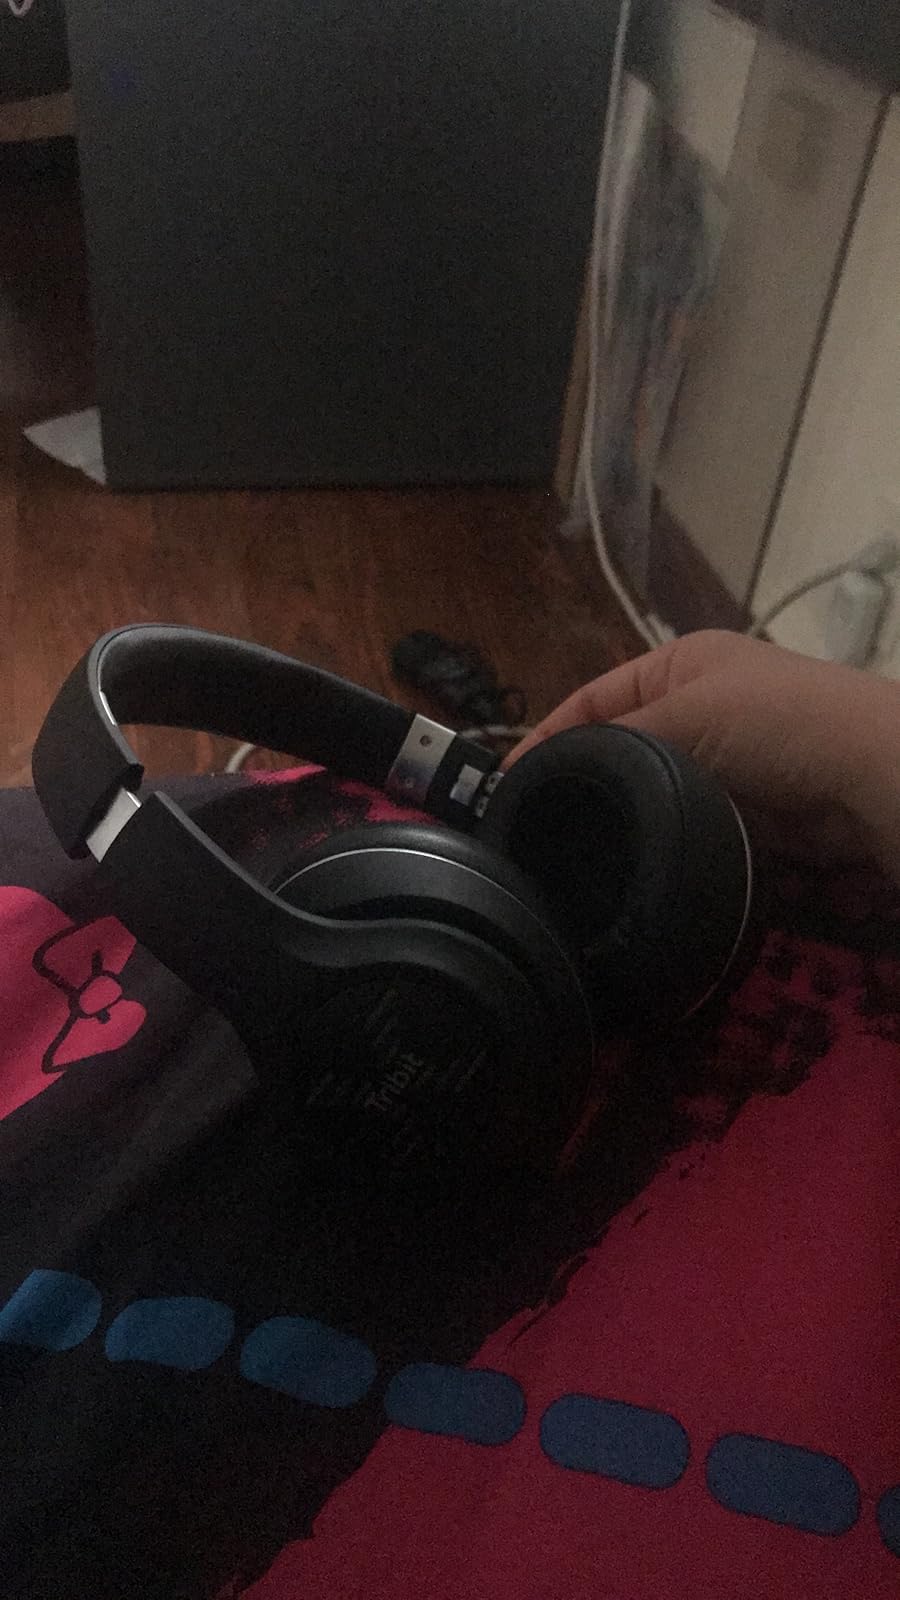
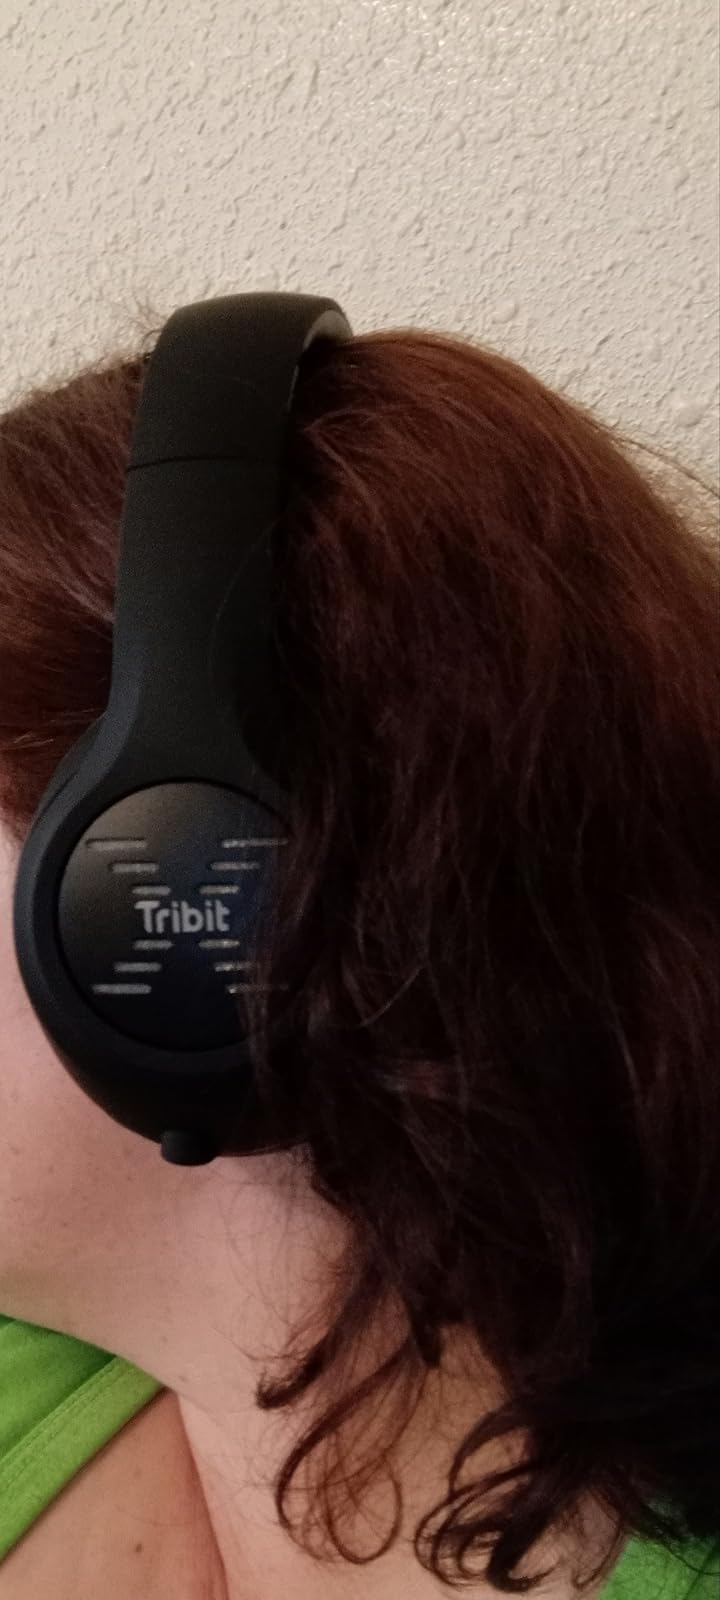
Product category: headphones
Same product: yes